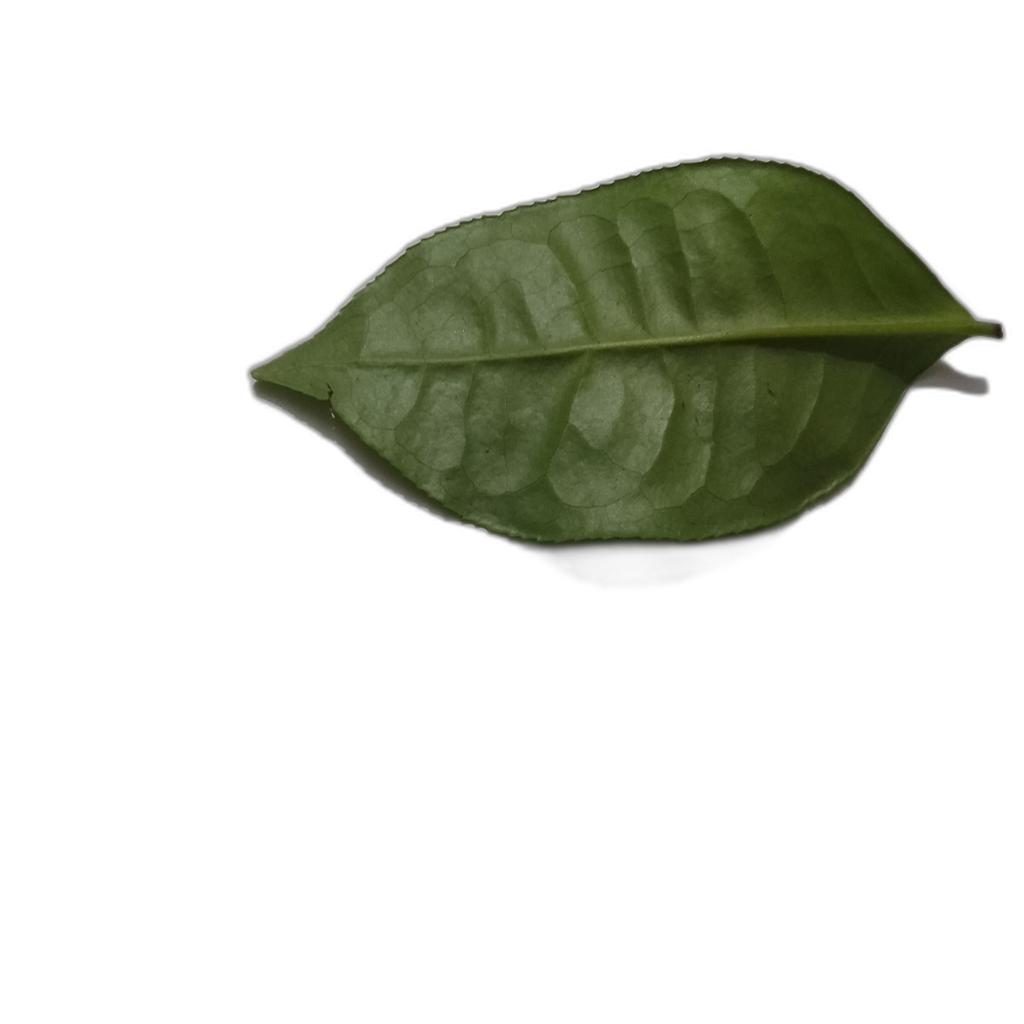
Label: Healthy